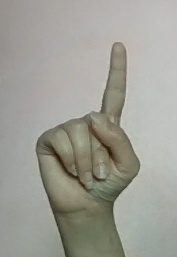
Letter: bb